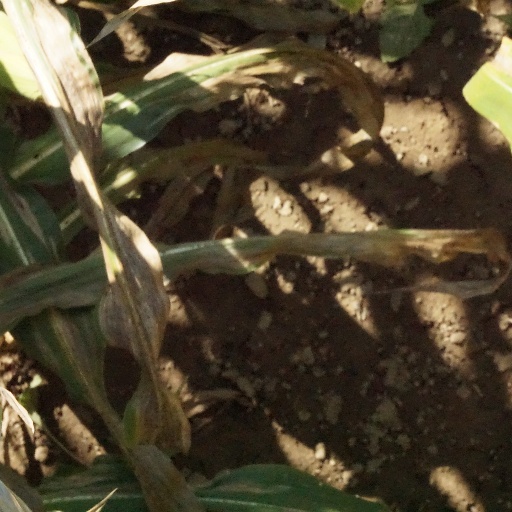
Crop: maize; corn